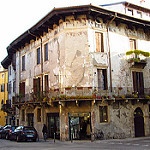
Label: buildings